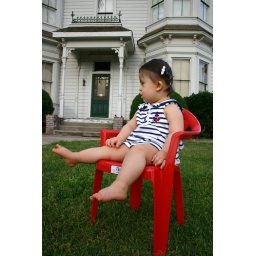
Sofia in a red chair